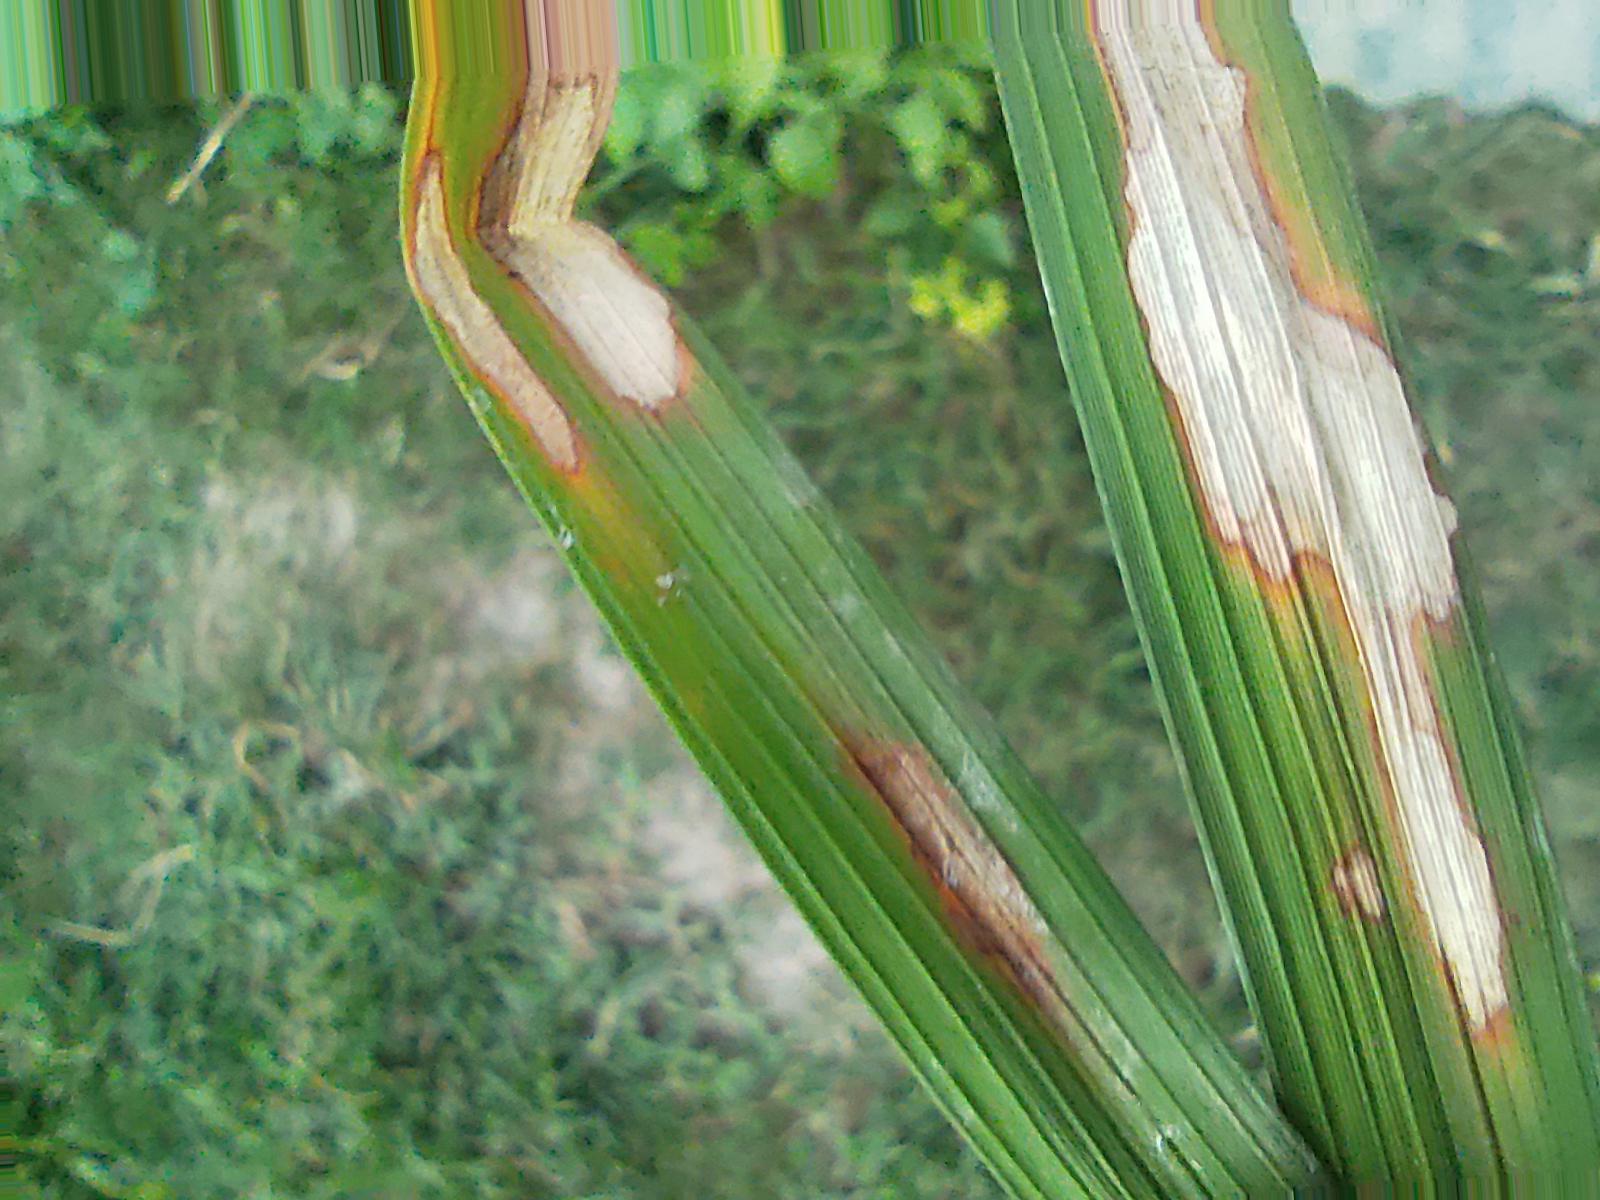
Nhãn: Bệnh Đốm Vằn ( Khô vằn ) ( Sheath Blight )